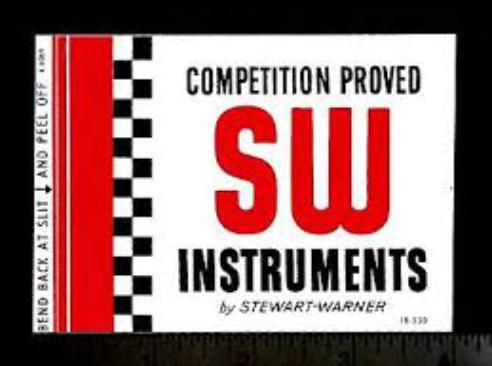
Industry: Others